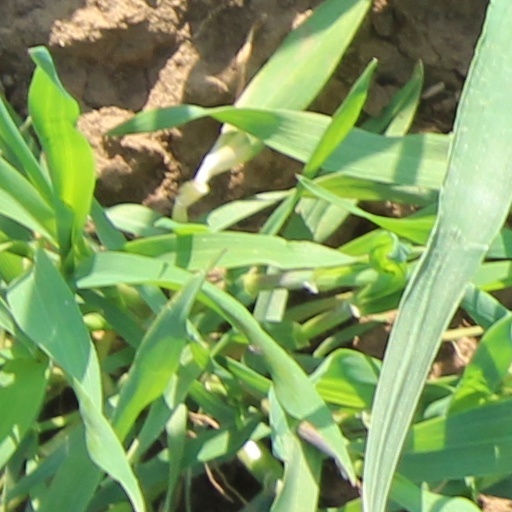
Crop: wheat